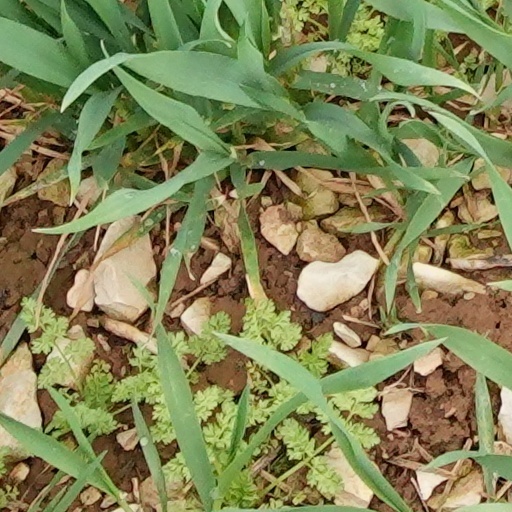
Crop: wheat